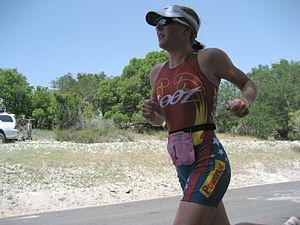
Samantha McGlone née le 19 juillet 1979 à Saint Catharines, Ontario est une triathlète professionnelle canadienne. Championne du monde d'Ironman 70.3 en 2006.